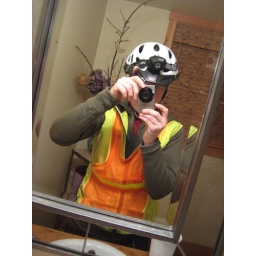
As documented in ride organizer's lovely guest bathroom mirror